Nelson Algren

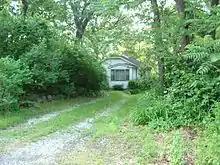
Dunes cottage where Algren and de Beauvoir summered in Miller Beach, Indiana.

Algren's first short-story collection, "The Neon Wilderness" (1947), collected 24 stories from 1933 to 1947. The same year, Algren received an award from the American Academy of Arts and Letters and a grant from Chicago's Newberry Library.